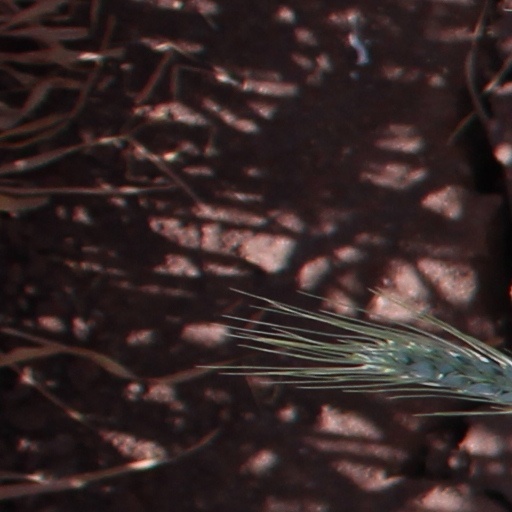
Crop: wheat